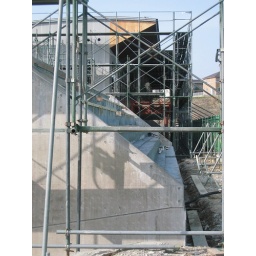
Soccer field house under construction